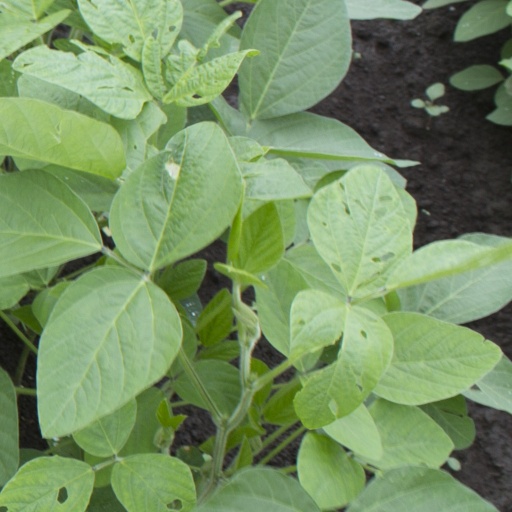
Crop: soybean